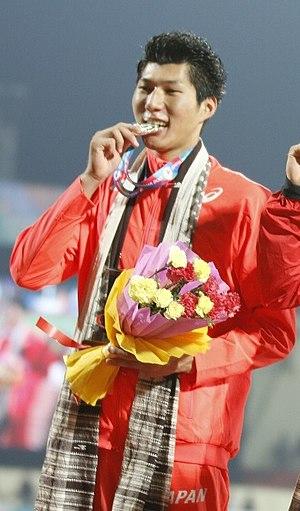
Masaki Ejima est un athlète japonais, spécialiste du saut à la perche.